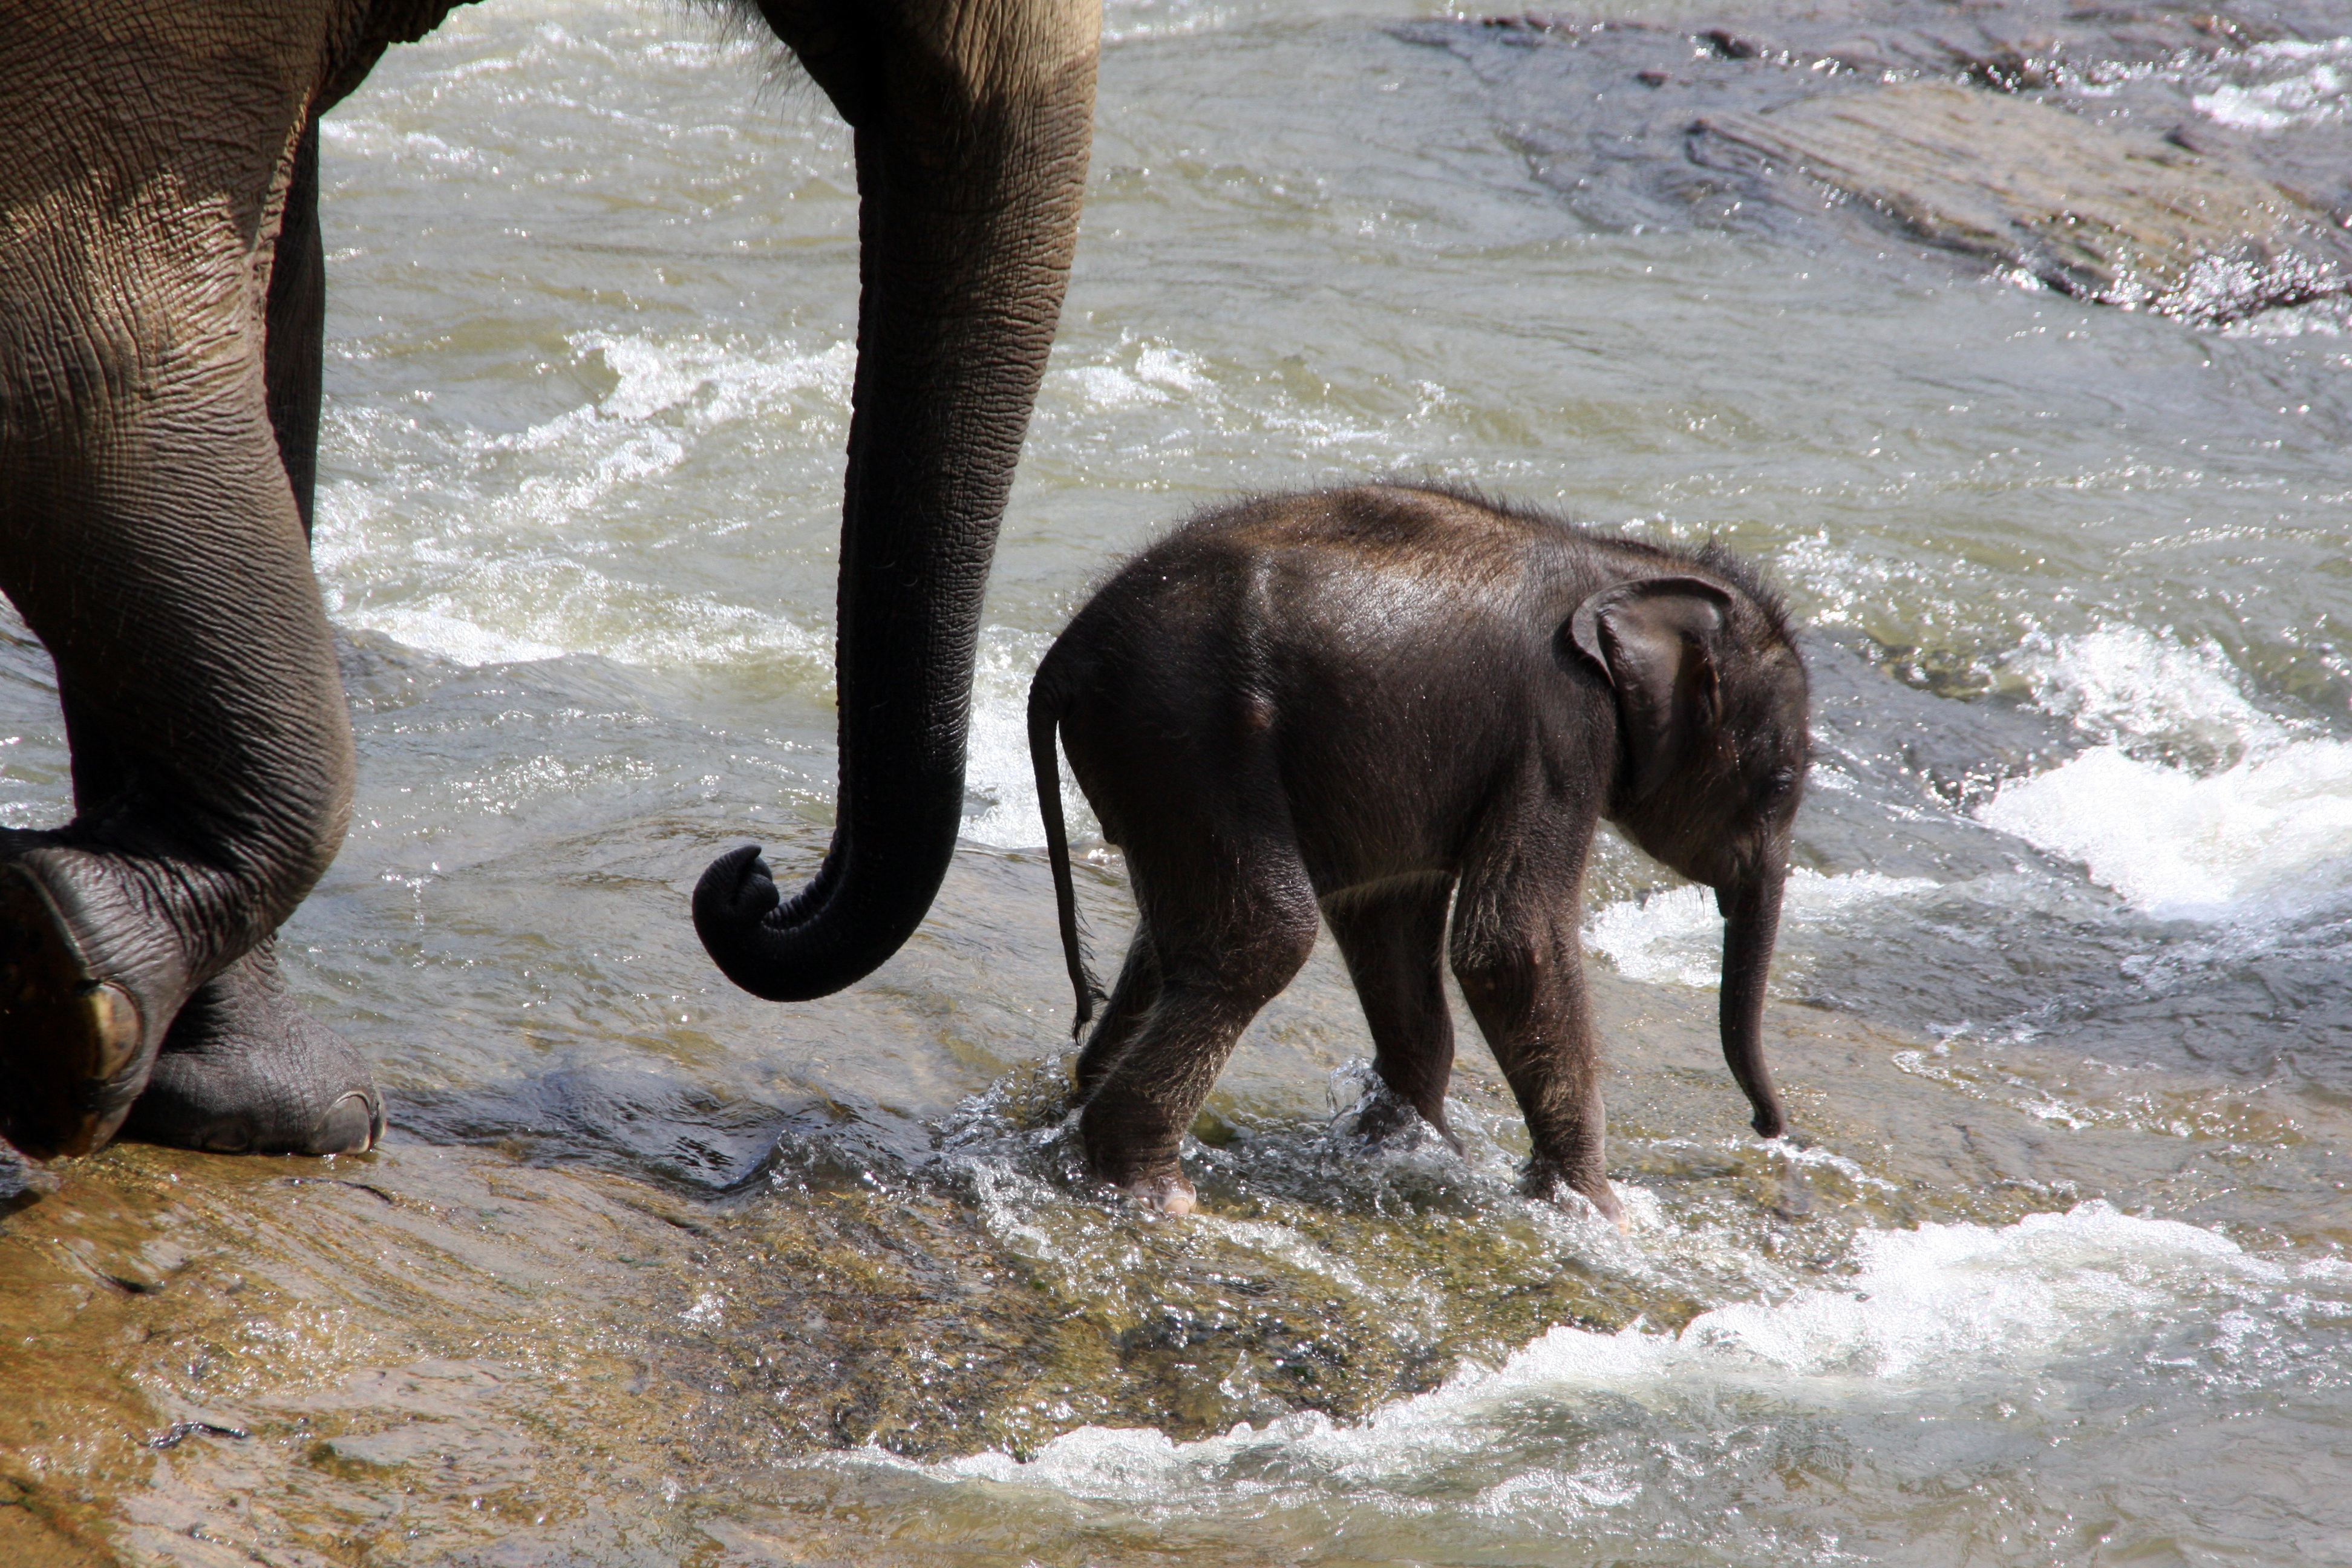
animal, wildlife, zoo, mammal, fauna, elephant, mammals, safari, sri lanka, proboscis, baby elephant, indian elephant, african elephant, elephants and mammoths, mahout